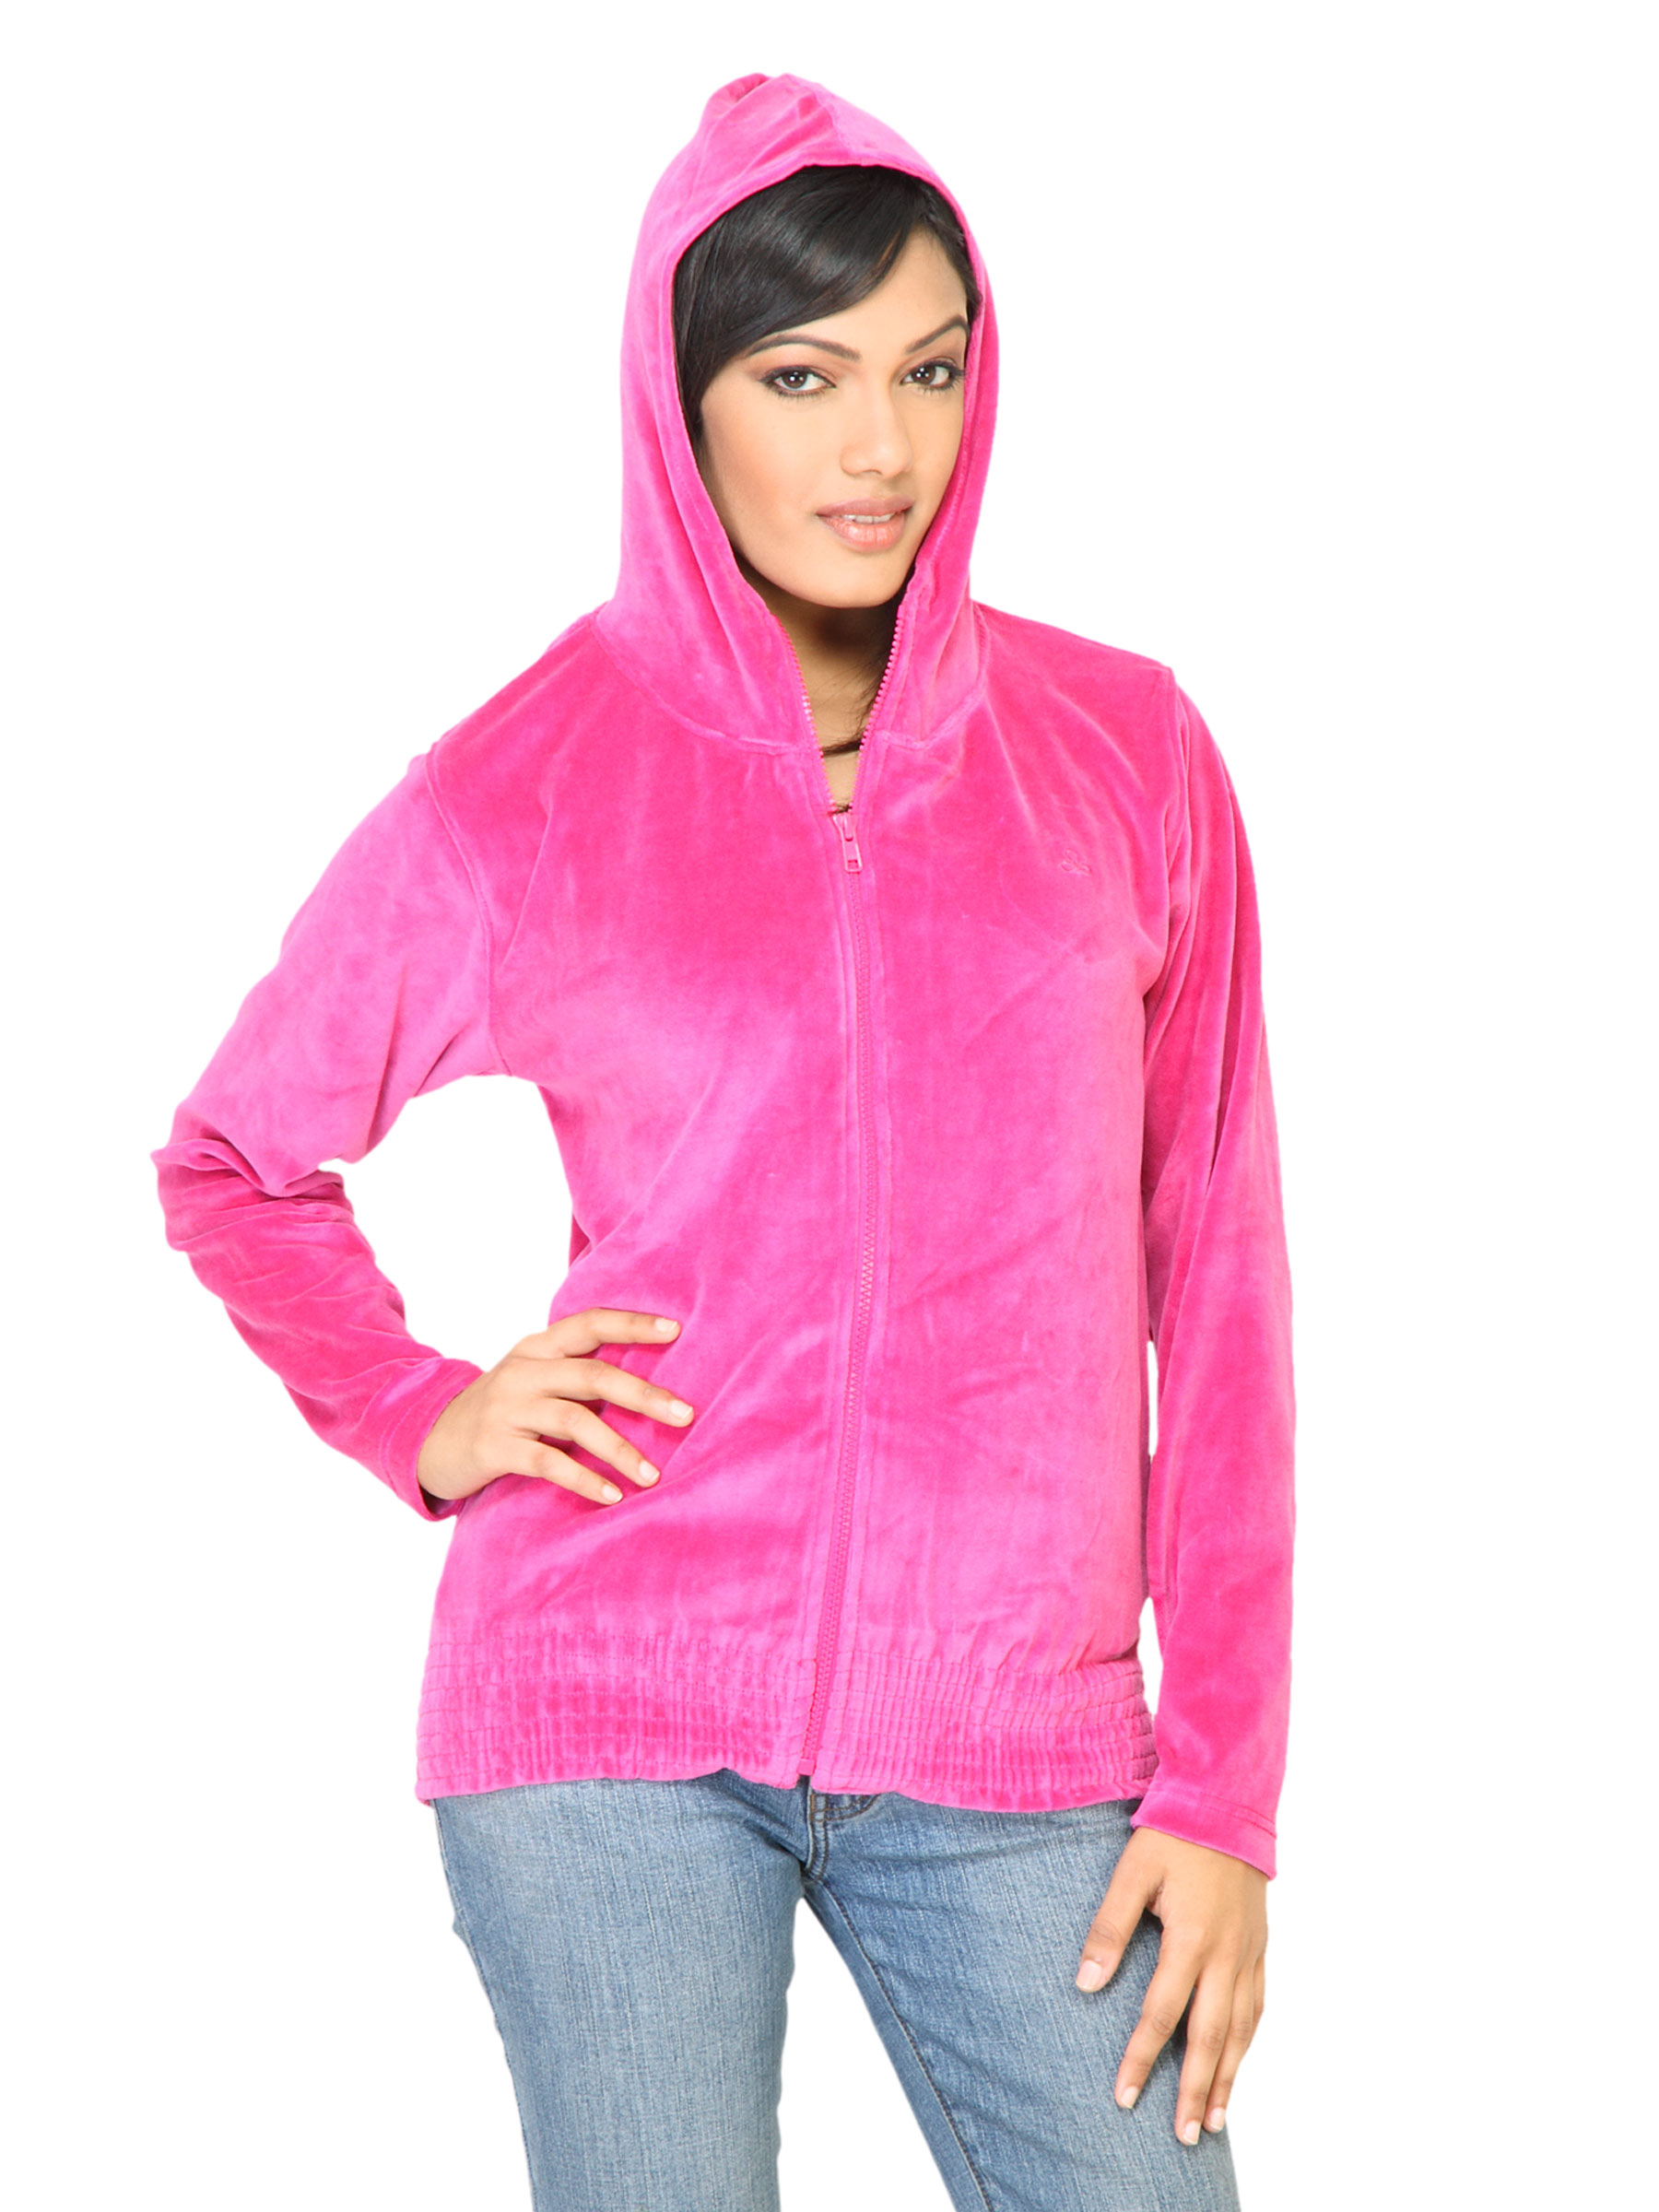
Urban Yoga Women Solid Pink Jacket
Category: Apparel / Topwear / Jackets
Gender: Women
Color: Pink
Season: Fall 2011
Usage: Casual